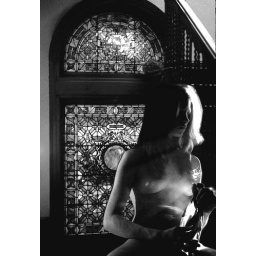
Shot before a stained glass window in Pittsburgh Pa.